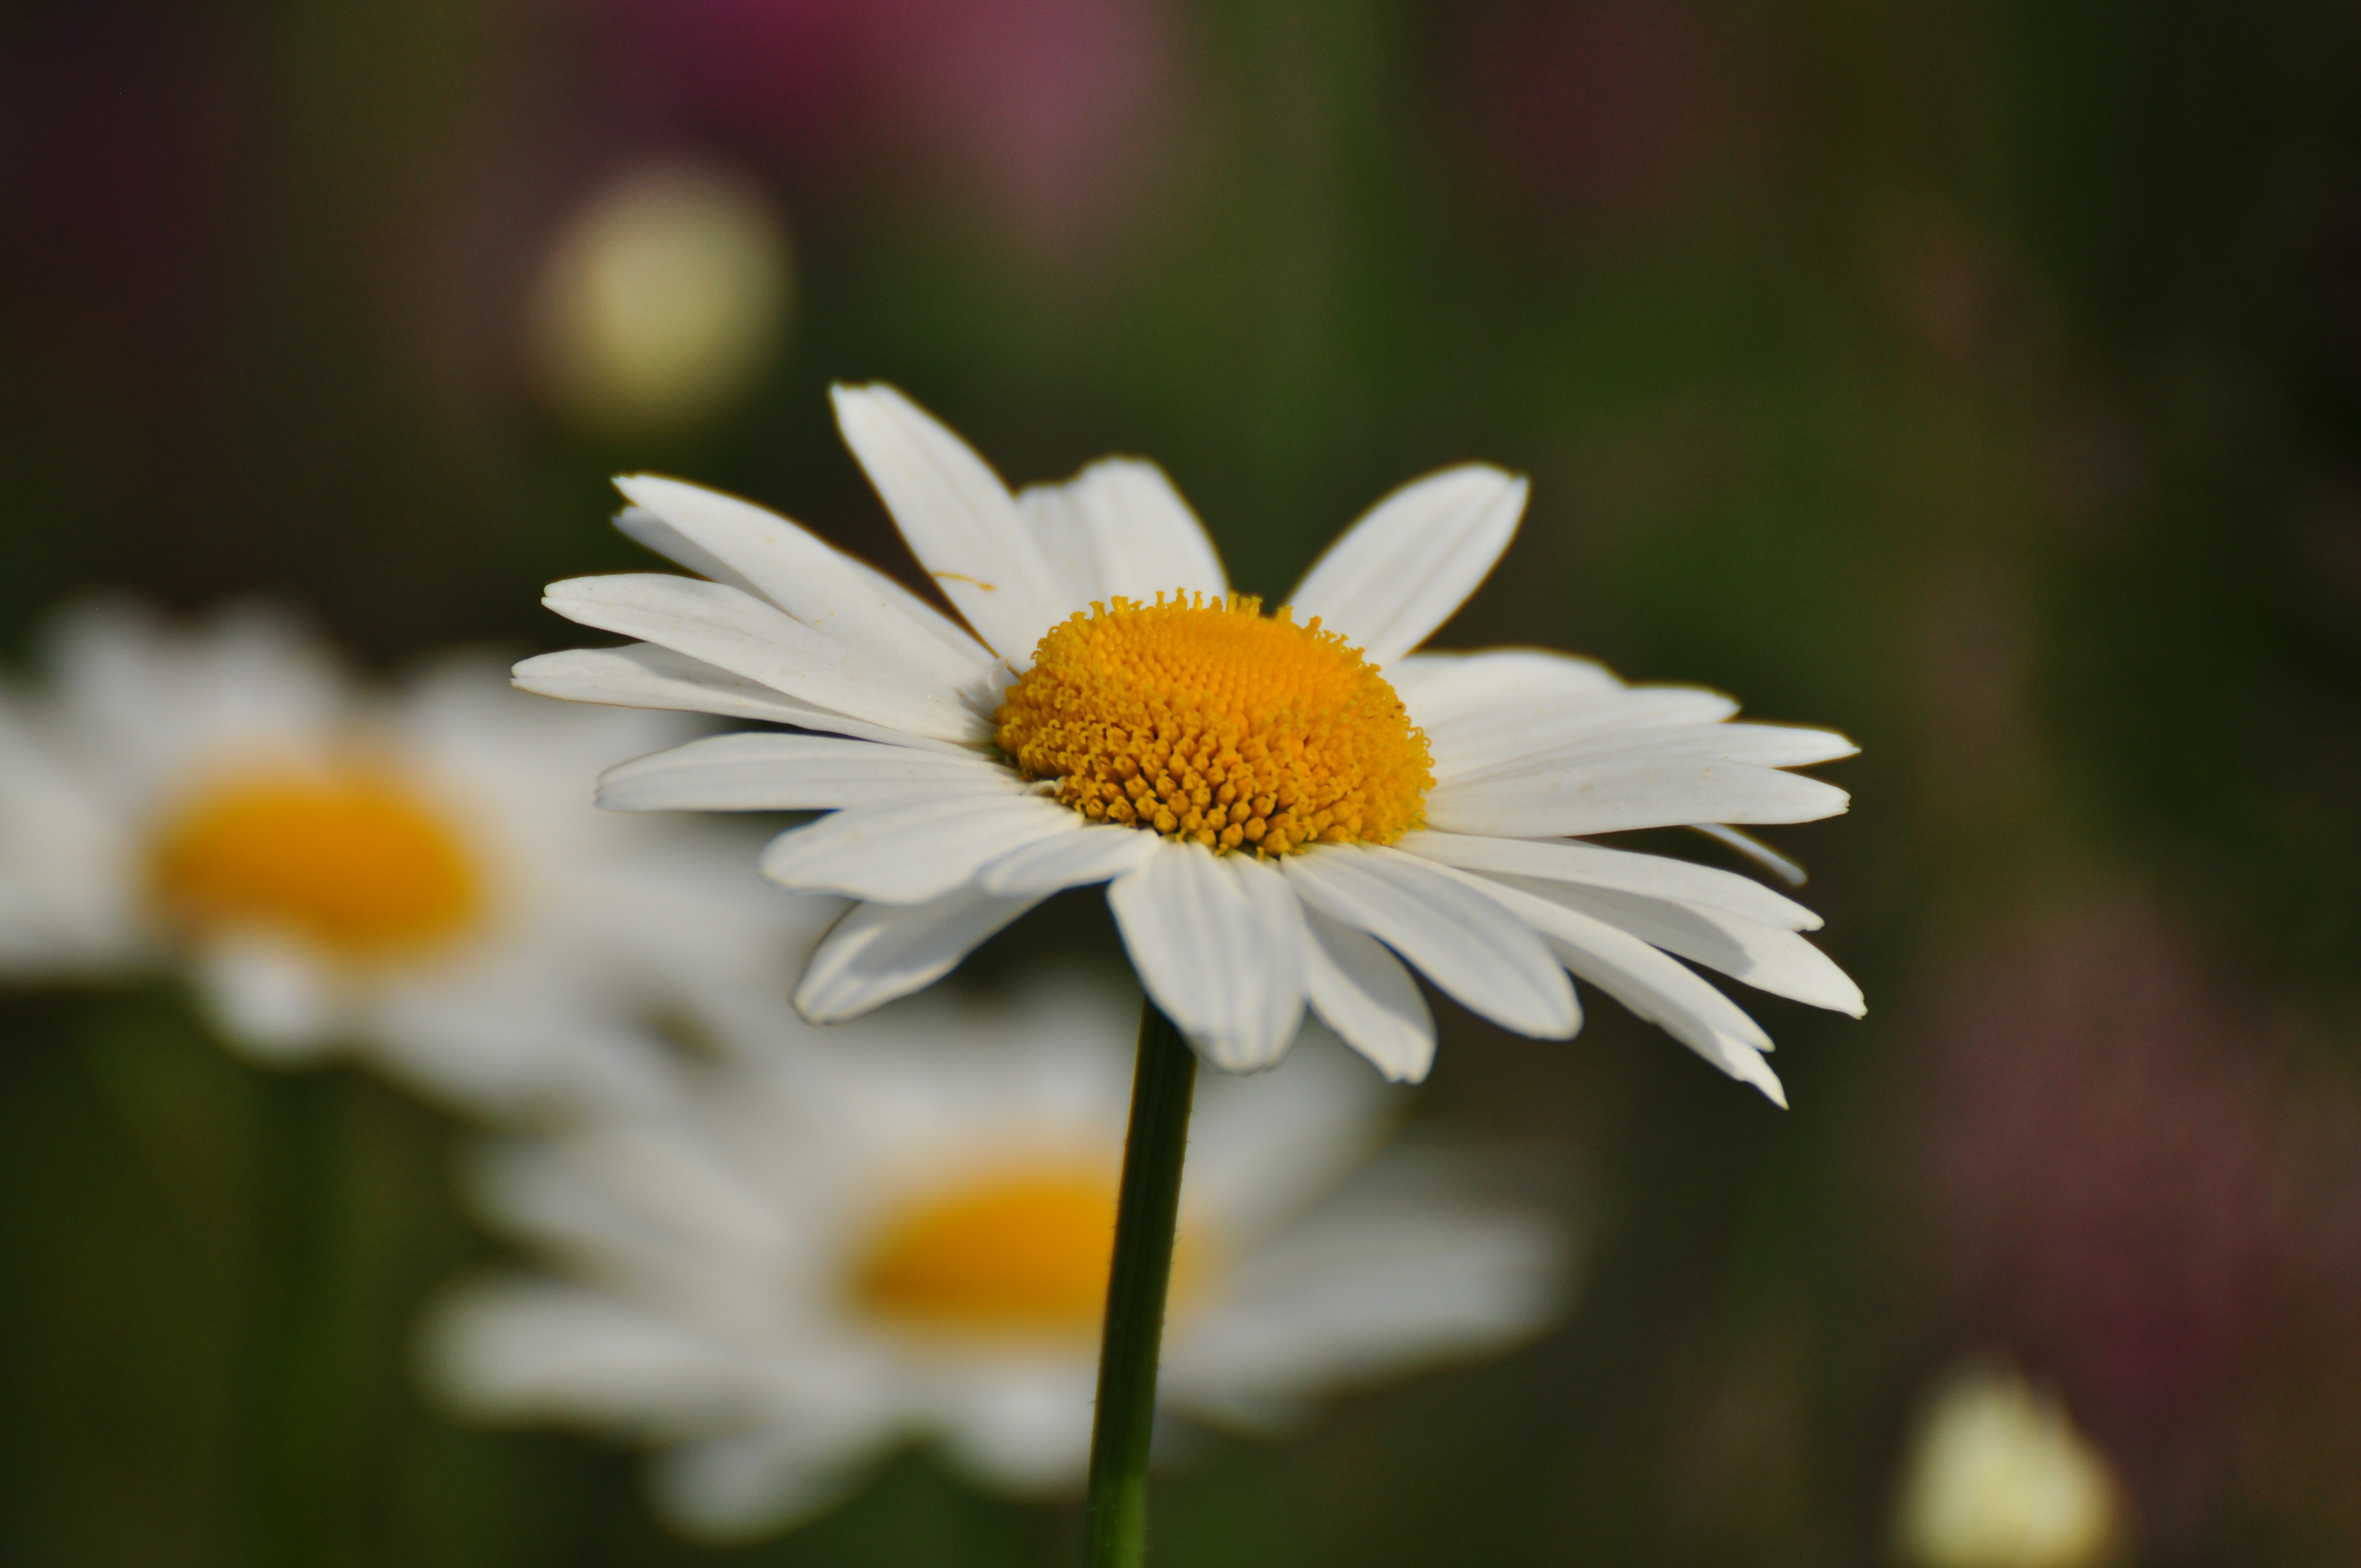
flower, nature, plant, oxeye daisy, flora, daisy, yellow, macro photography, close up, botany, land plant, petal, daisy family, flowering plant, chamaemelum nobile, wildflower, blossom, plant stem, meadow